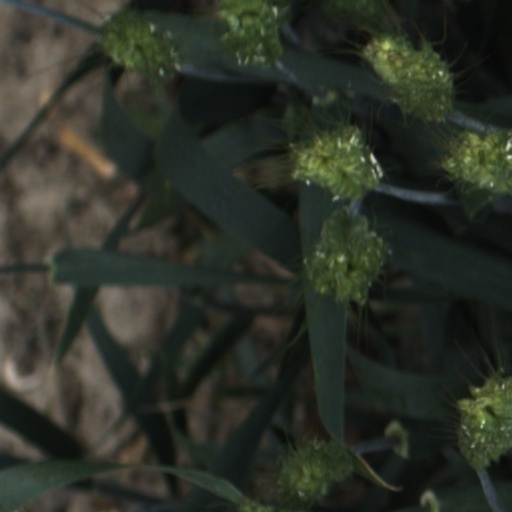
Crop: wheat